Leilehua High School

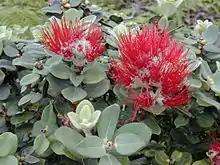
Leilehua High School is named after "Metrosideros polymorpha" or Lehua flower.

1949: The Schofield High and Grammar School and Leilehua High School were combined and built on its present 32 acre (129,000 m²) site.